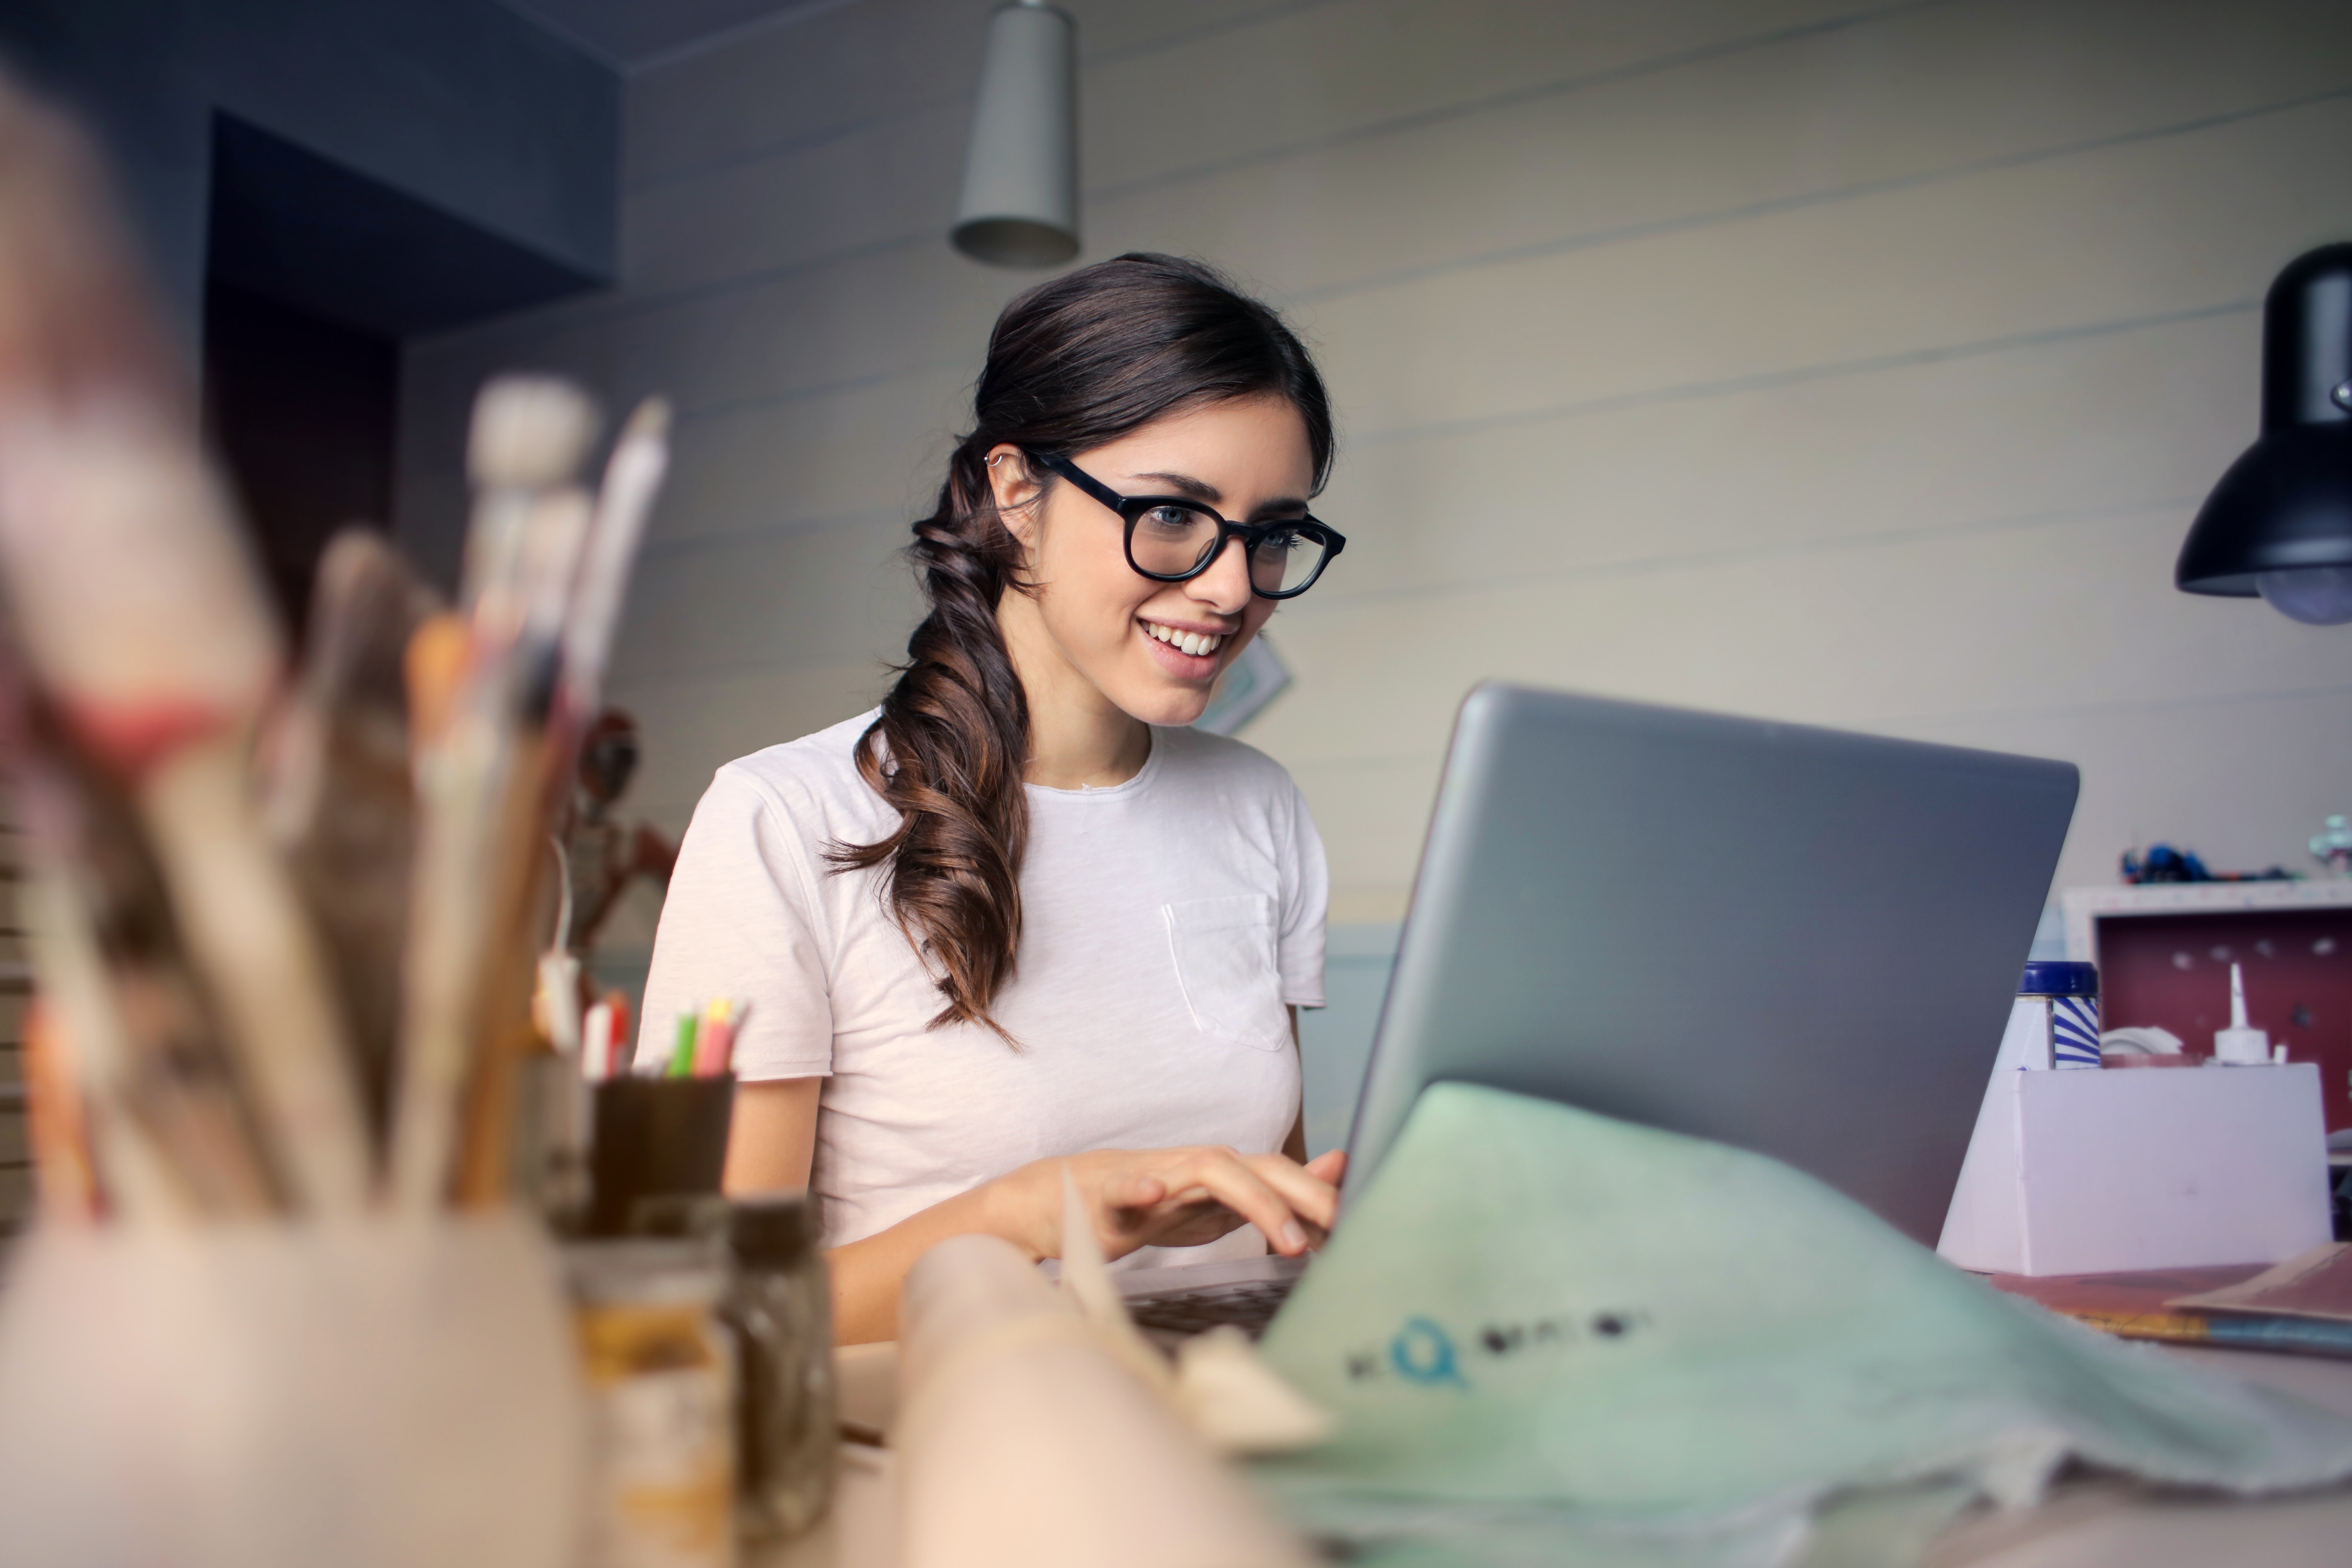
eyewear, glasses, fashion design, technology, room, vision care, photography, job